The Amazing 3

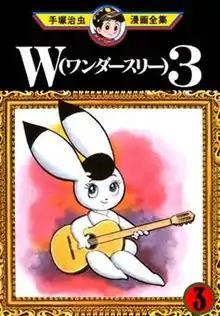
The cover of "Wonder 3" volume 3 from the Osamu Tezuka Manga Complete Works edition, featuring Bokko

The Amazing 3, or , is a Japanese comic series and a black-and-white Japanese animated television series created by Osamu Tezuka in the 1960s. It involves the adventures of three agents from outer space who are sent to Earth to determine whether the planet, a potential threat to the universe, should be destroyed. Landing on Earth, the characters take the form of a rabbit, a horse, and a duck, and make friends with a young human boy.